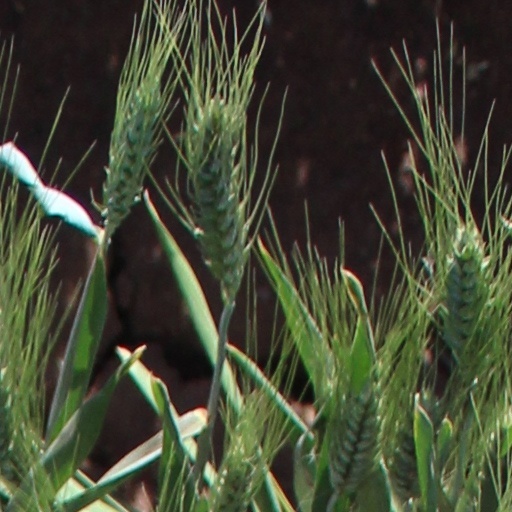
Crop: wheat